Kult: The Temple of Flying Saucers

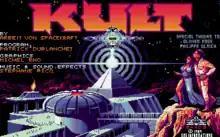
Title screen (Amiga)

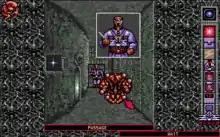
A dialog of choices (Amiga)

Kult: The Temple of Flying Saucers is a graphic adventure published in 1989 by Exxos. The US version was released as Chamber of the Sci-Mutant Priestess.